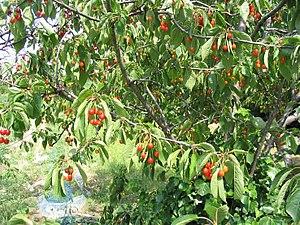
Prunus cerasus (griottier) à Ille-sur-Têt (Pyrénées-Orientales, France).
Le genre Prunus regroupe plus de 200 espèces d'arbres et arbustes de la famille des Rosacées, dont beaucoup sont cultivées pour leurs fruits ou pour leur valeur ornementale. Certaines espèces ornementales n'ayant pas de nom commun sont simplement appelées « prunus ».